The Pianist (memoir)

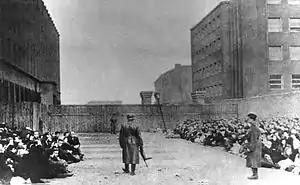
"Umschlagplatz", Warsaw, a holding area for deportations to the Treblinka extermination camp, probably 1942

The Café Nowoczesna pandered to the ghetto's upper class, largely smugglers and their guests. The closure of the ghetto had made little difference to the trade. Food, drink and luxury goods arrived heaped on wagons; Kon and Heller, who ran the business (both in the service of the Gestapo), paid the guards to turn a blind eye. There were other, less organized, forms of smuggling too. Every afternoon carts would pass by the ghetto wall, a whistle would be heard, and bags of food would be thrown over the wall. Several smugglers were children who squeezed through the gutters that ran from the Aryan to the Jewish side. Szpilman describes watching such an operation in progress; the goods had been thrown over, and the child was about to follow: